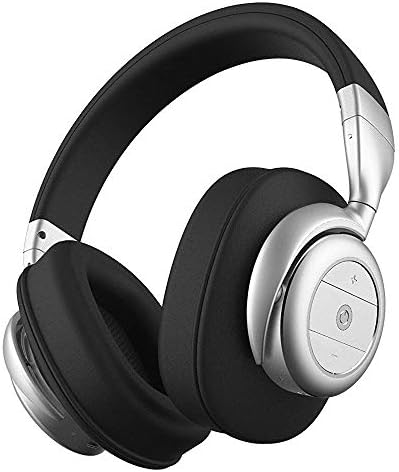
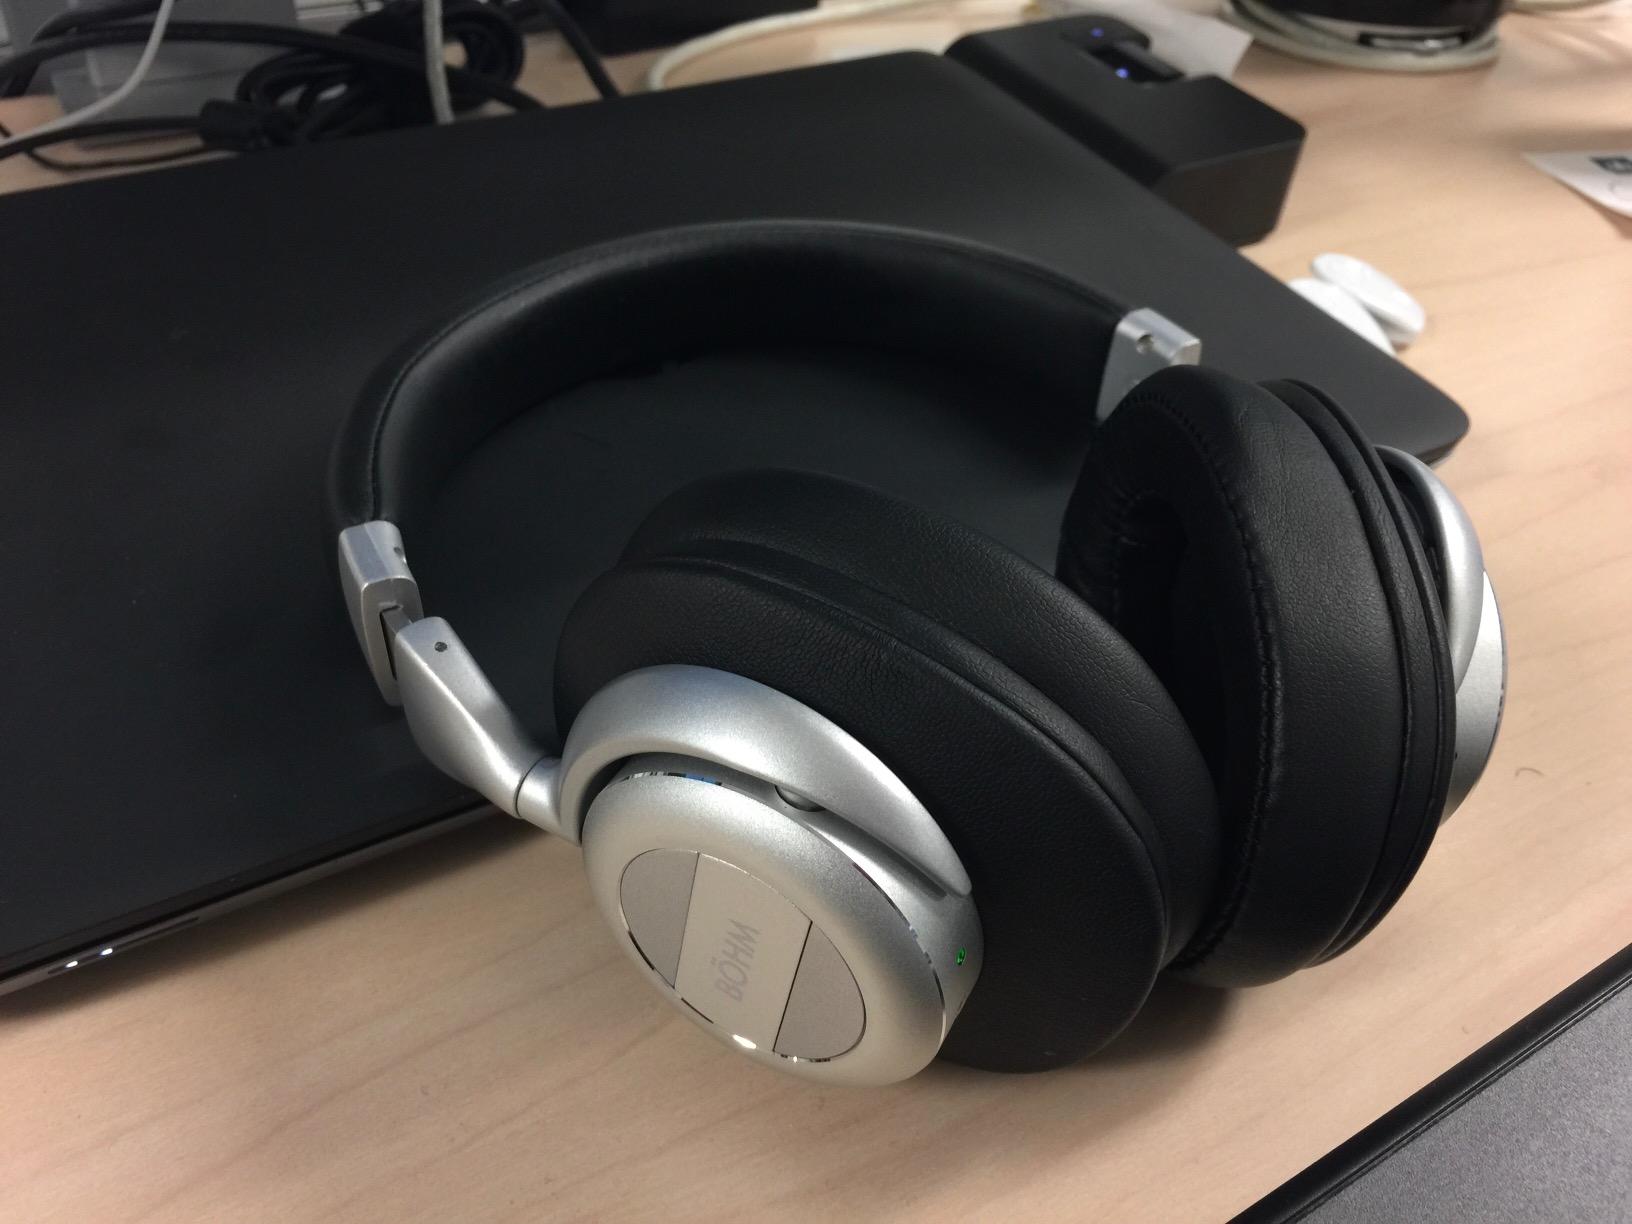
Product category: headphones
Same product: yes